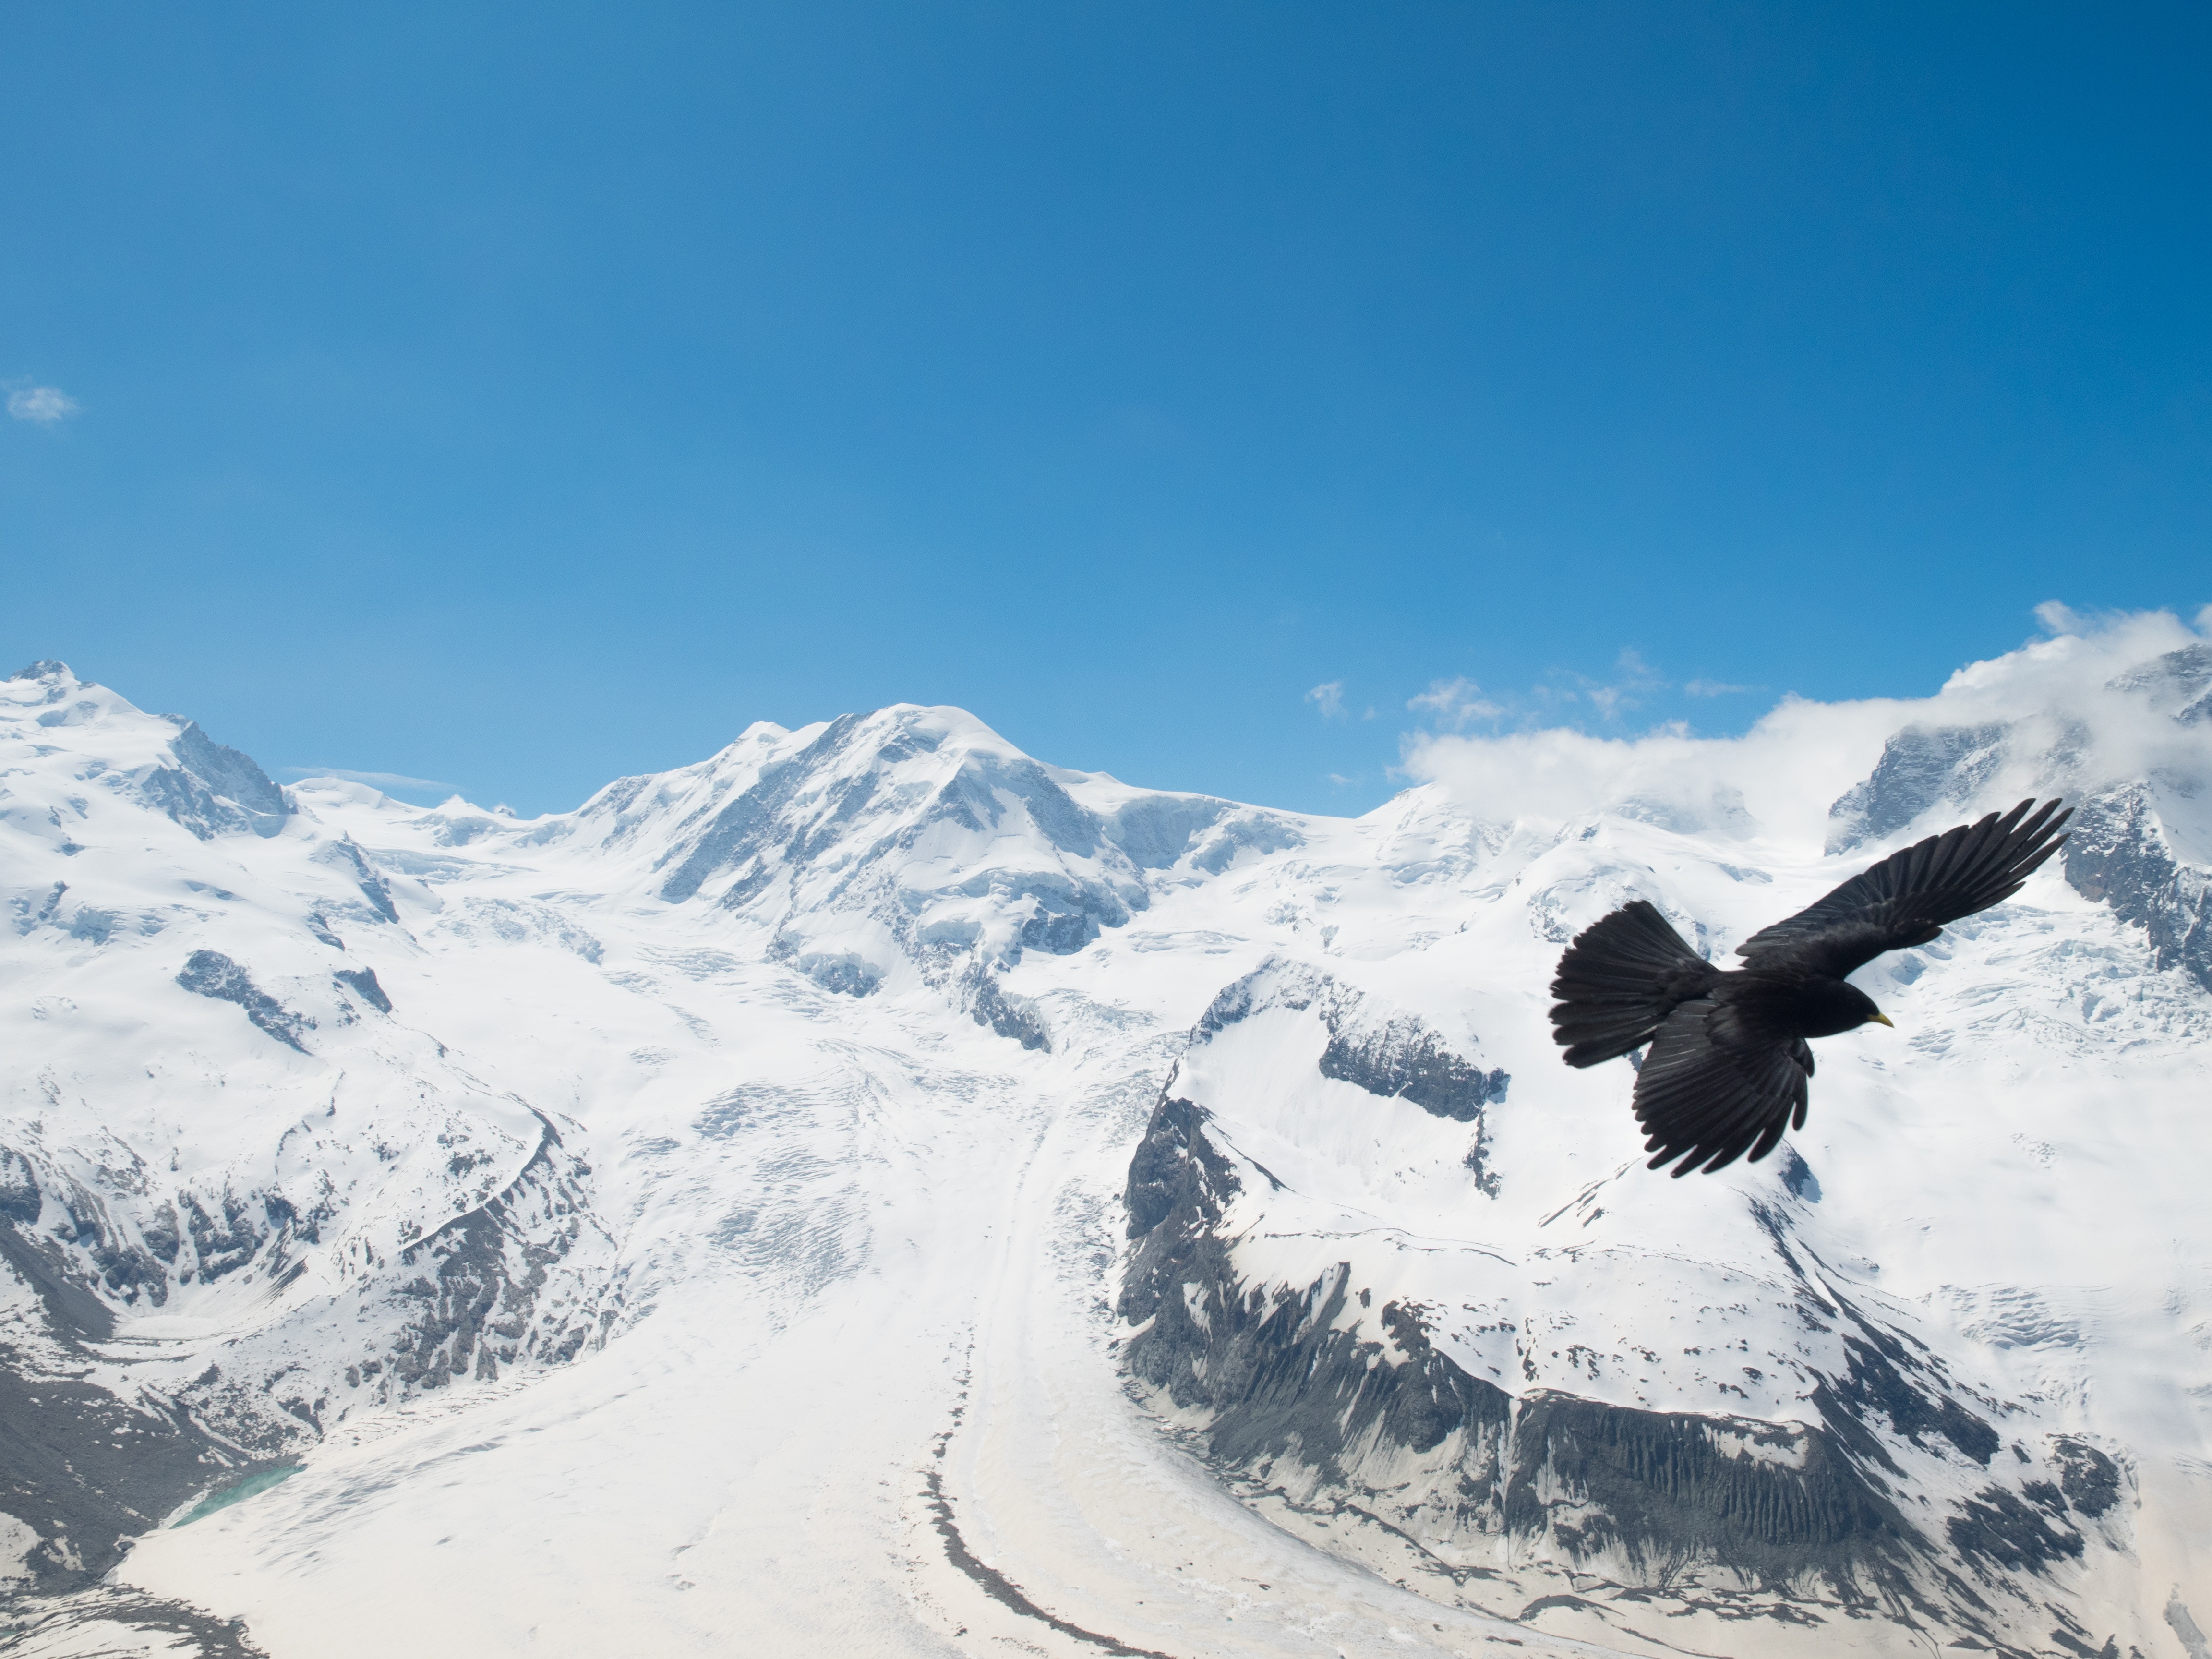
mountain, snow, winter, bird, mountain range, weather, alpine, arctic, skiing, season, winter sport, mountains, alps, ski, icy, footwear, switzerland, snowboarding, piste, valais, jackdaw, ski touring, chough, zermatt, border glacier, gornergrat, bergdohle, ski mountaineering, ski equipment, monte rosa, mountainous landforms, geological phenomenon